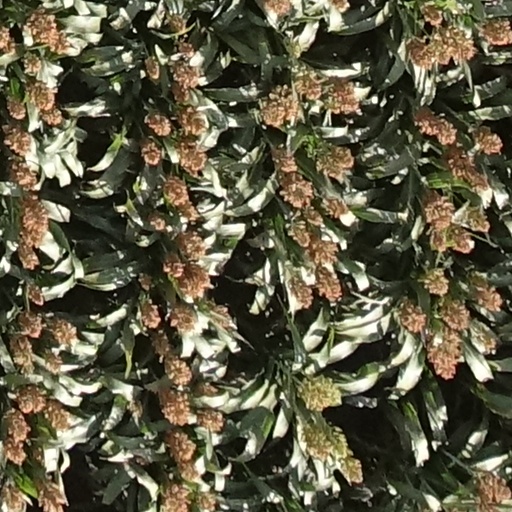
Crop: sorghum